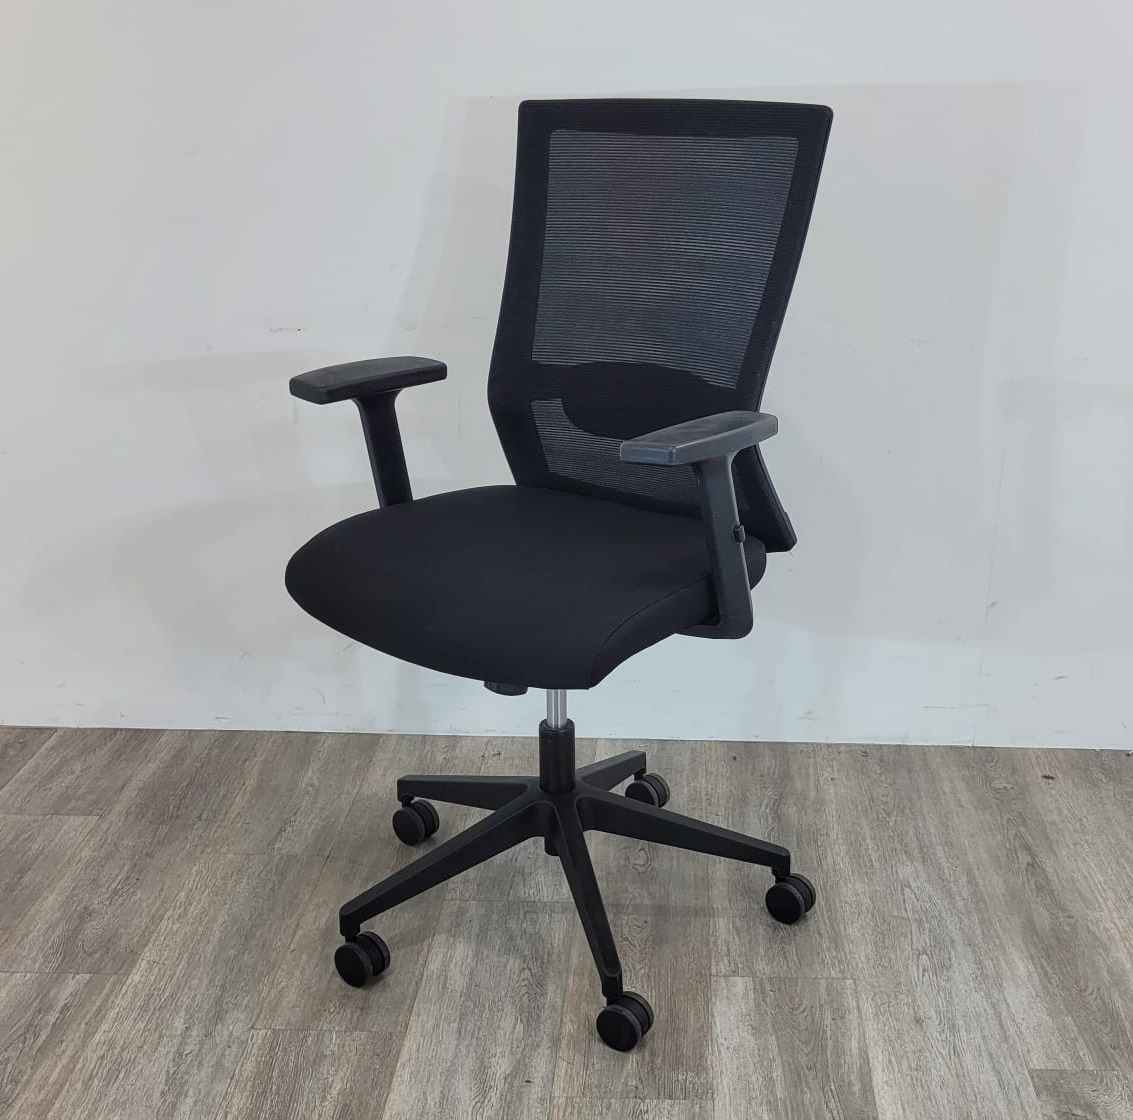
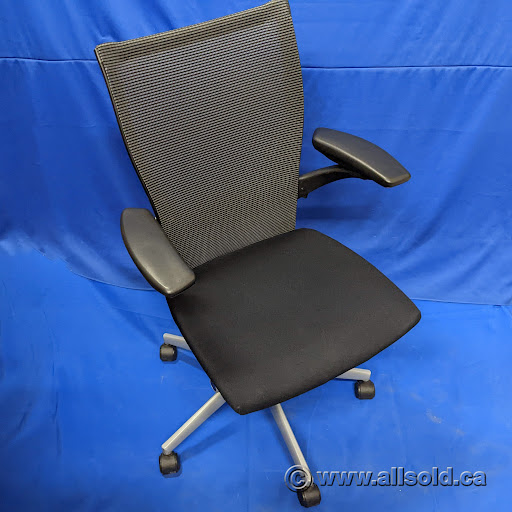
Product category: items_chair
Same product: no